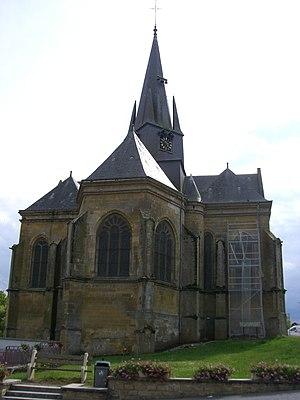
Cet article recense les monuments historiques des Ardennes, en France.
Cet article recense les monuments historiques français classés en 1911.